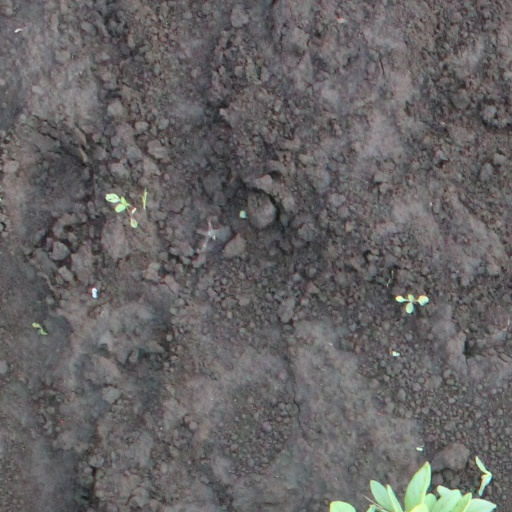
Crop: soybean